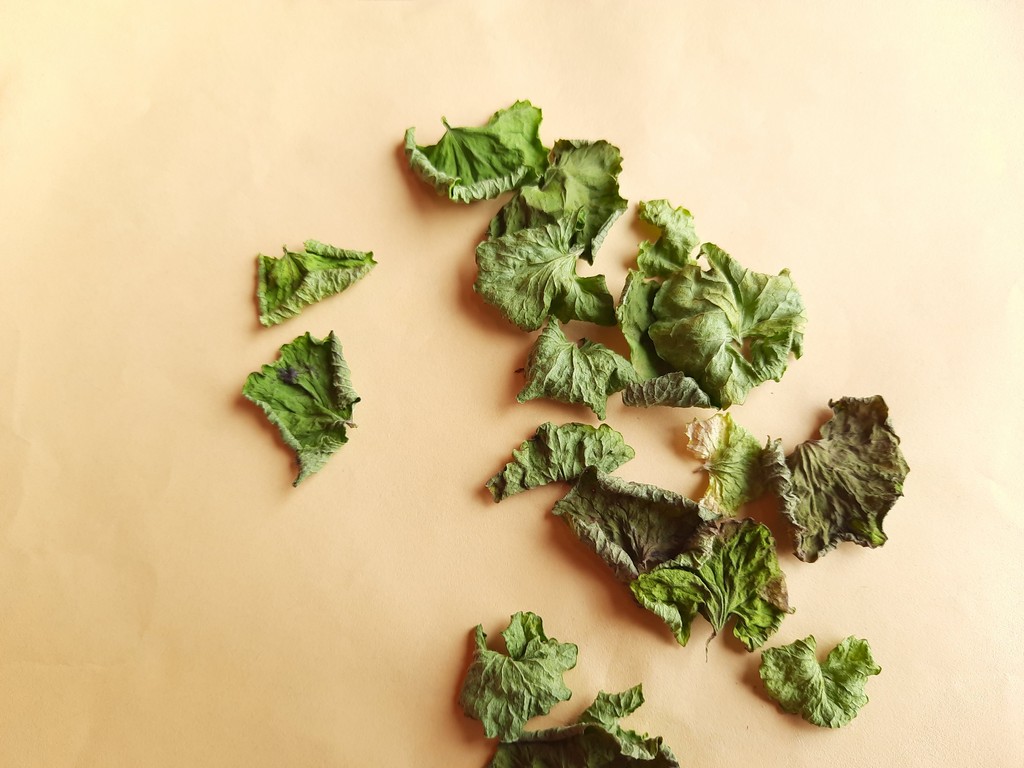
Label: Dried